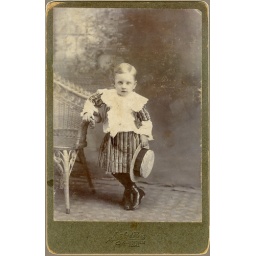
Here a small boy in a dress poses like a boy. Photographer:Stanford Poros. Farmersville, Texas